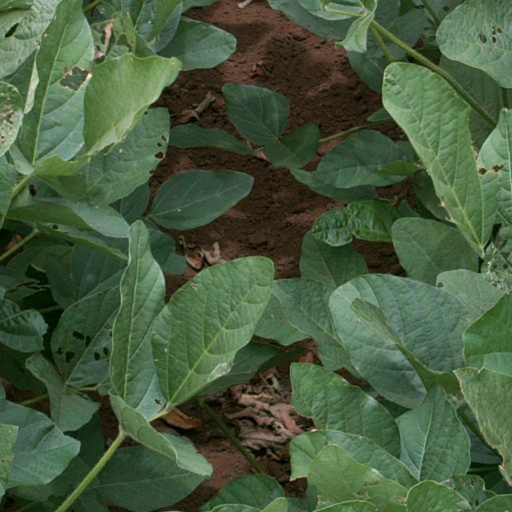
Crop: soybean